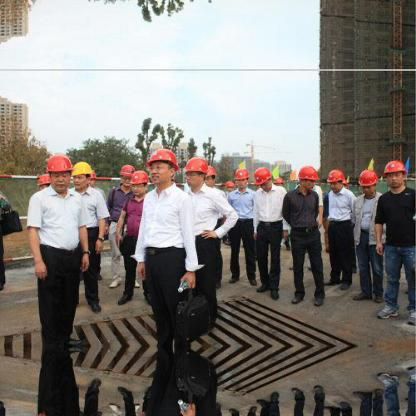
Objects in the image:
label: helmet
label: helmet
label: helmet
label: helmet
label: helmet
label: helmet
label: helmet
label: helmet
label: helmet
label: helmet
label: helmet
label: helmet
label: helmet
label: helmet